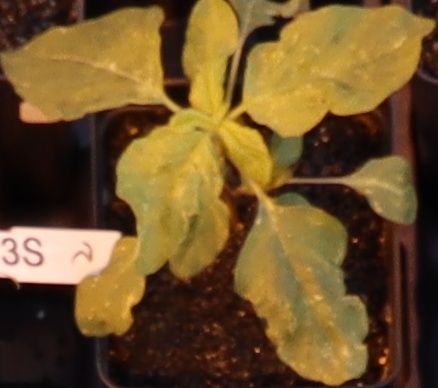
Label: Redroot Pigweed